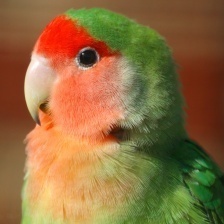
Species: ROSY FACED LOVEBIRD
Scientific name: AGAPORNIS ROSEICOLLIS